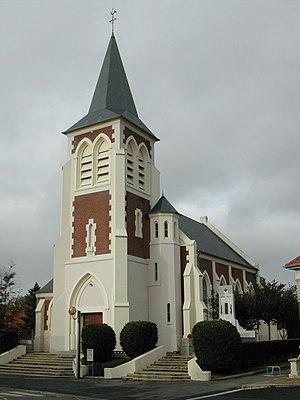
L'église Saint-Léger de Mercatel.
Mercatel est une commune française située dans le département du Pas-de-Calais en région Hauts-de-France.